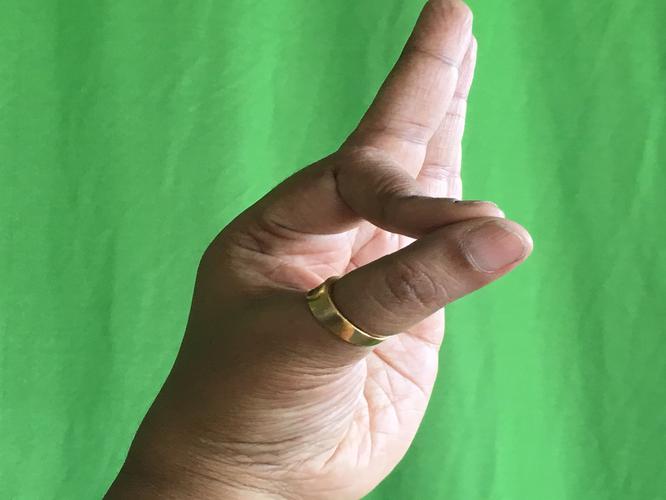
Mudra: Aralam
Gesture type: single_hand